Icelandair

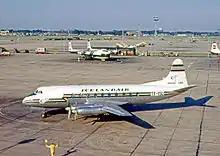
Flugfélag Íslands Vickers Viscount at London Heathrow Airport in 1962

In 1967, Flugfélag was the first Icelandic airline to join the jet age, when a Boeing 727-100 dubbed "Gullfaxi" was put into service. The B-727 jet aircraft was operated from Keflavík Airport, as the aircraft was considered too large for the smaller Reykjavík Airport. Most of Flugfélag's international operations transferred to Keflavík by this time. This left only shorter-distance flights to Greenland and the Faroes as the only international services from Reykjavík Airport. Another 727 was acquired in 1971, and the aircraft type was operated until 1990. In 2008, the cockpit section of "Gullfaxi" was put on display at the Akureyri Aviation Museum.